DAX (store)

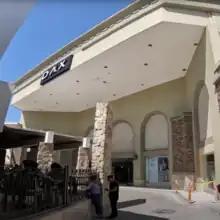
DAX Plaza Río Tijuana in 2023

DAX is a chain of 25 beauty and variety stores in Mexico based in Tijuana, Baja California, the country's sixth largest metropolitan area. The stores are modeled along the United States model of large pharmacies such as CVS or Walgreens, selling cosmetics, beauty supplies, and a limited range of kitchen supplies, decorative accessories, small appliances and electronics. DAX states that it is targeted at women. It can be characterized as a variety store, beauty store, and pharmacy.